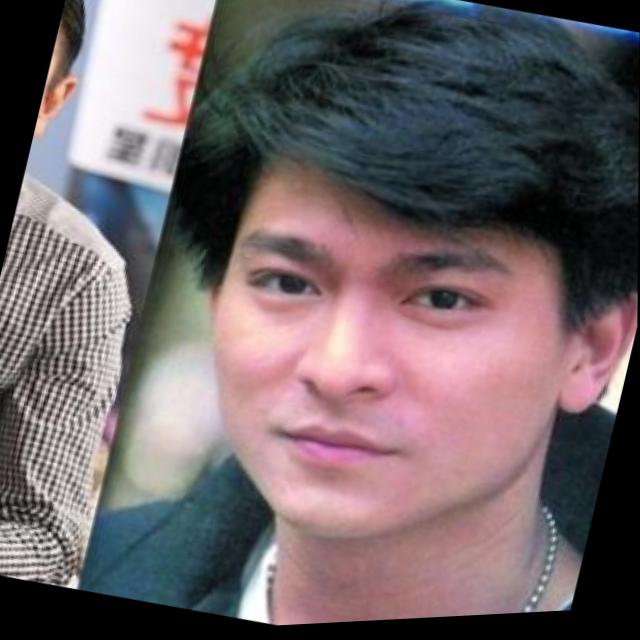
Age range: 21-44